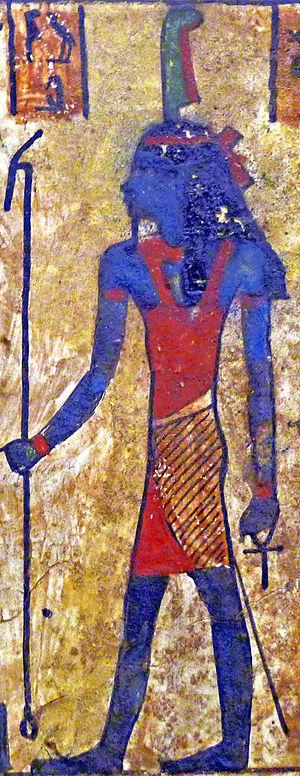
détail de l'image centrale gauche
Shou, est un dieu de la mythologie égyptienne qui fait partie de la grande Ennéade d'Héliopolis.